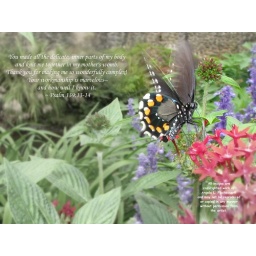
Beautiful butterfly I came upon while walking around Gatlinburg, TN.